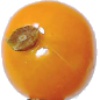
Label: Physalis 1